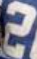
Number: 2